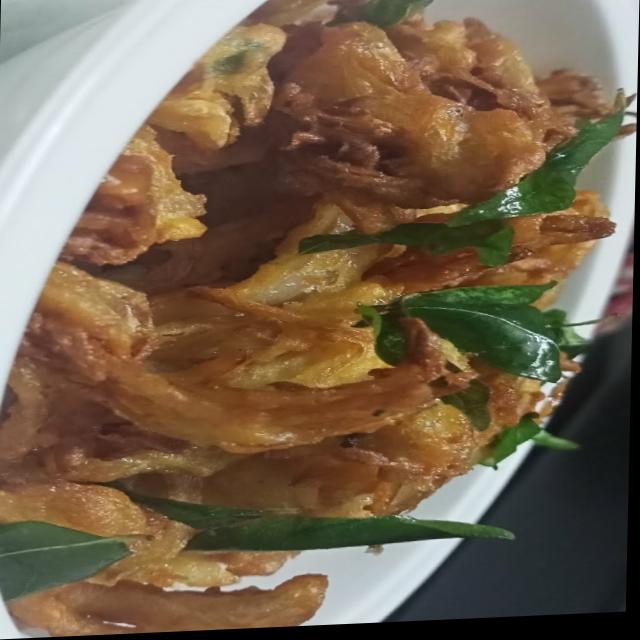
Dish: pakode